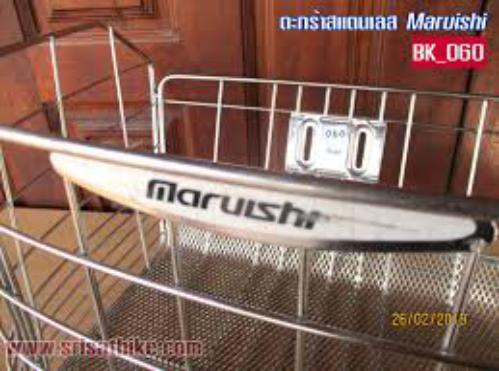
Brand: maruishi
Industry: Transportation